Kho-Kho (2021 film)

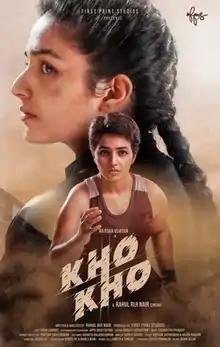
Theatrical release poster

Kho-Kho is a 2021 Indian Malayalam-language sports drama film written and directed by Rahul Riji Nair starring Rajisha Vijayan, Mamitha Baiju and produced by First Print Studios. The film was released on 14 April 2021.